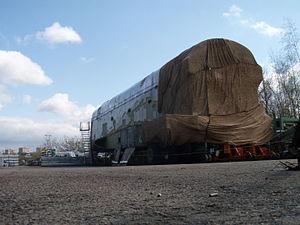
Bourane 2.01 à Moscou, restée jusqu'au 22 juin 2011 Русский: остатки космического корабля «Буран», изделие 2.01, г. Москва, ул. Лодочная, 18